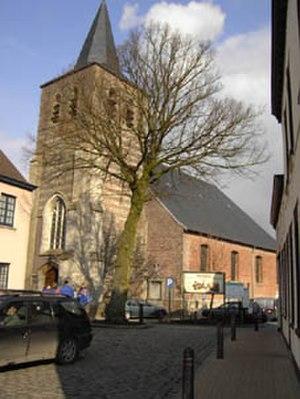
Elst est une section de la commune belge de Brakel située en Région flamande dans la province de Flandre-Orientale et le Denderstreek.
Cette page regroupe l'ensemble des monuments classés de la ville de Brakel.